Rafal, Spain

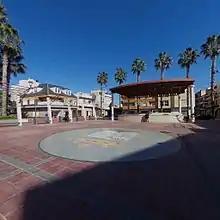
Music band in the main square of Rafal

Rafal is a municipality in the Valencian Community (Spain) situated in the south of the province of Alicante, in the comarca of Vega Baja del Segura. The municipality covers an area of and as of 2011 had a population of 4,162 people.